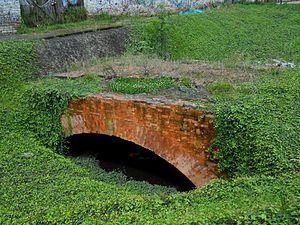
Le río San Francisco, également appelé río Vicachá, est un cours d'eau de Colombie. Lors des premières années suivant la fondation de Nuestra Señora de la Esperanza, qui devint plus tard Bogota, le río San Francisco délimitait la ville au nord.